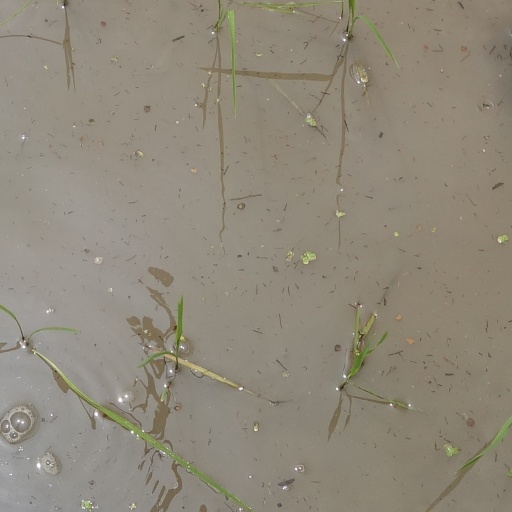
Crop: rice